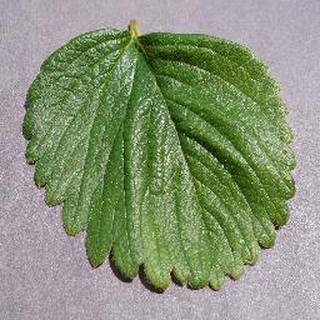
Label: healthy_strawberry